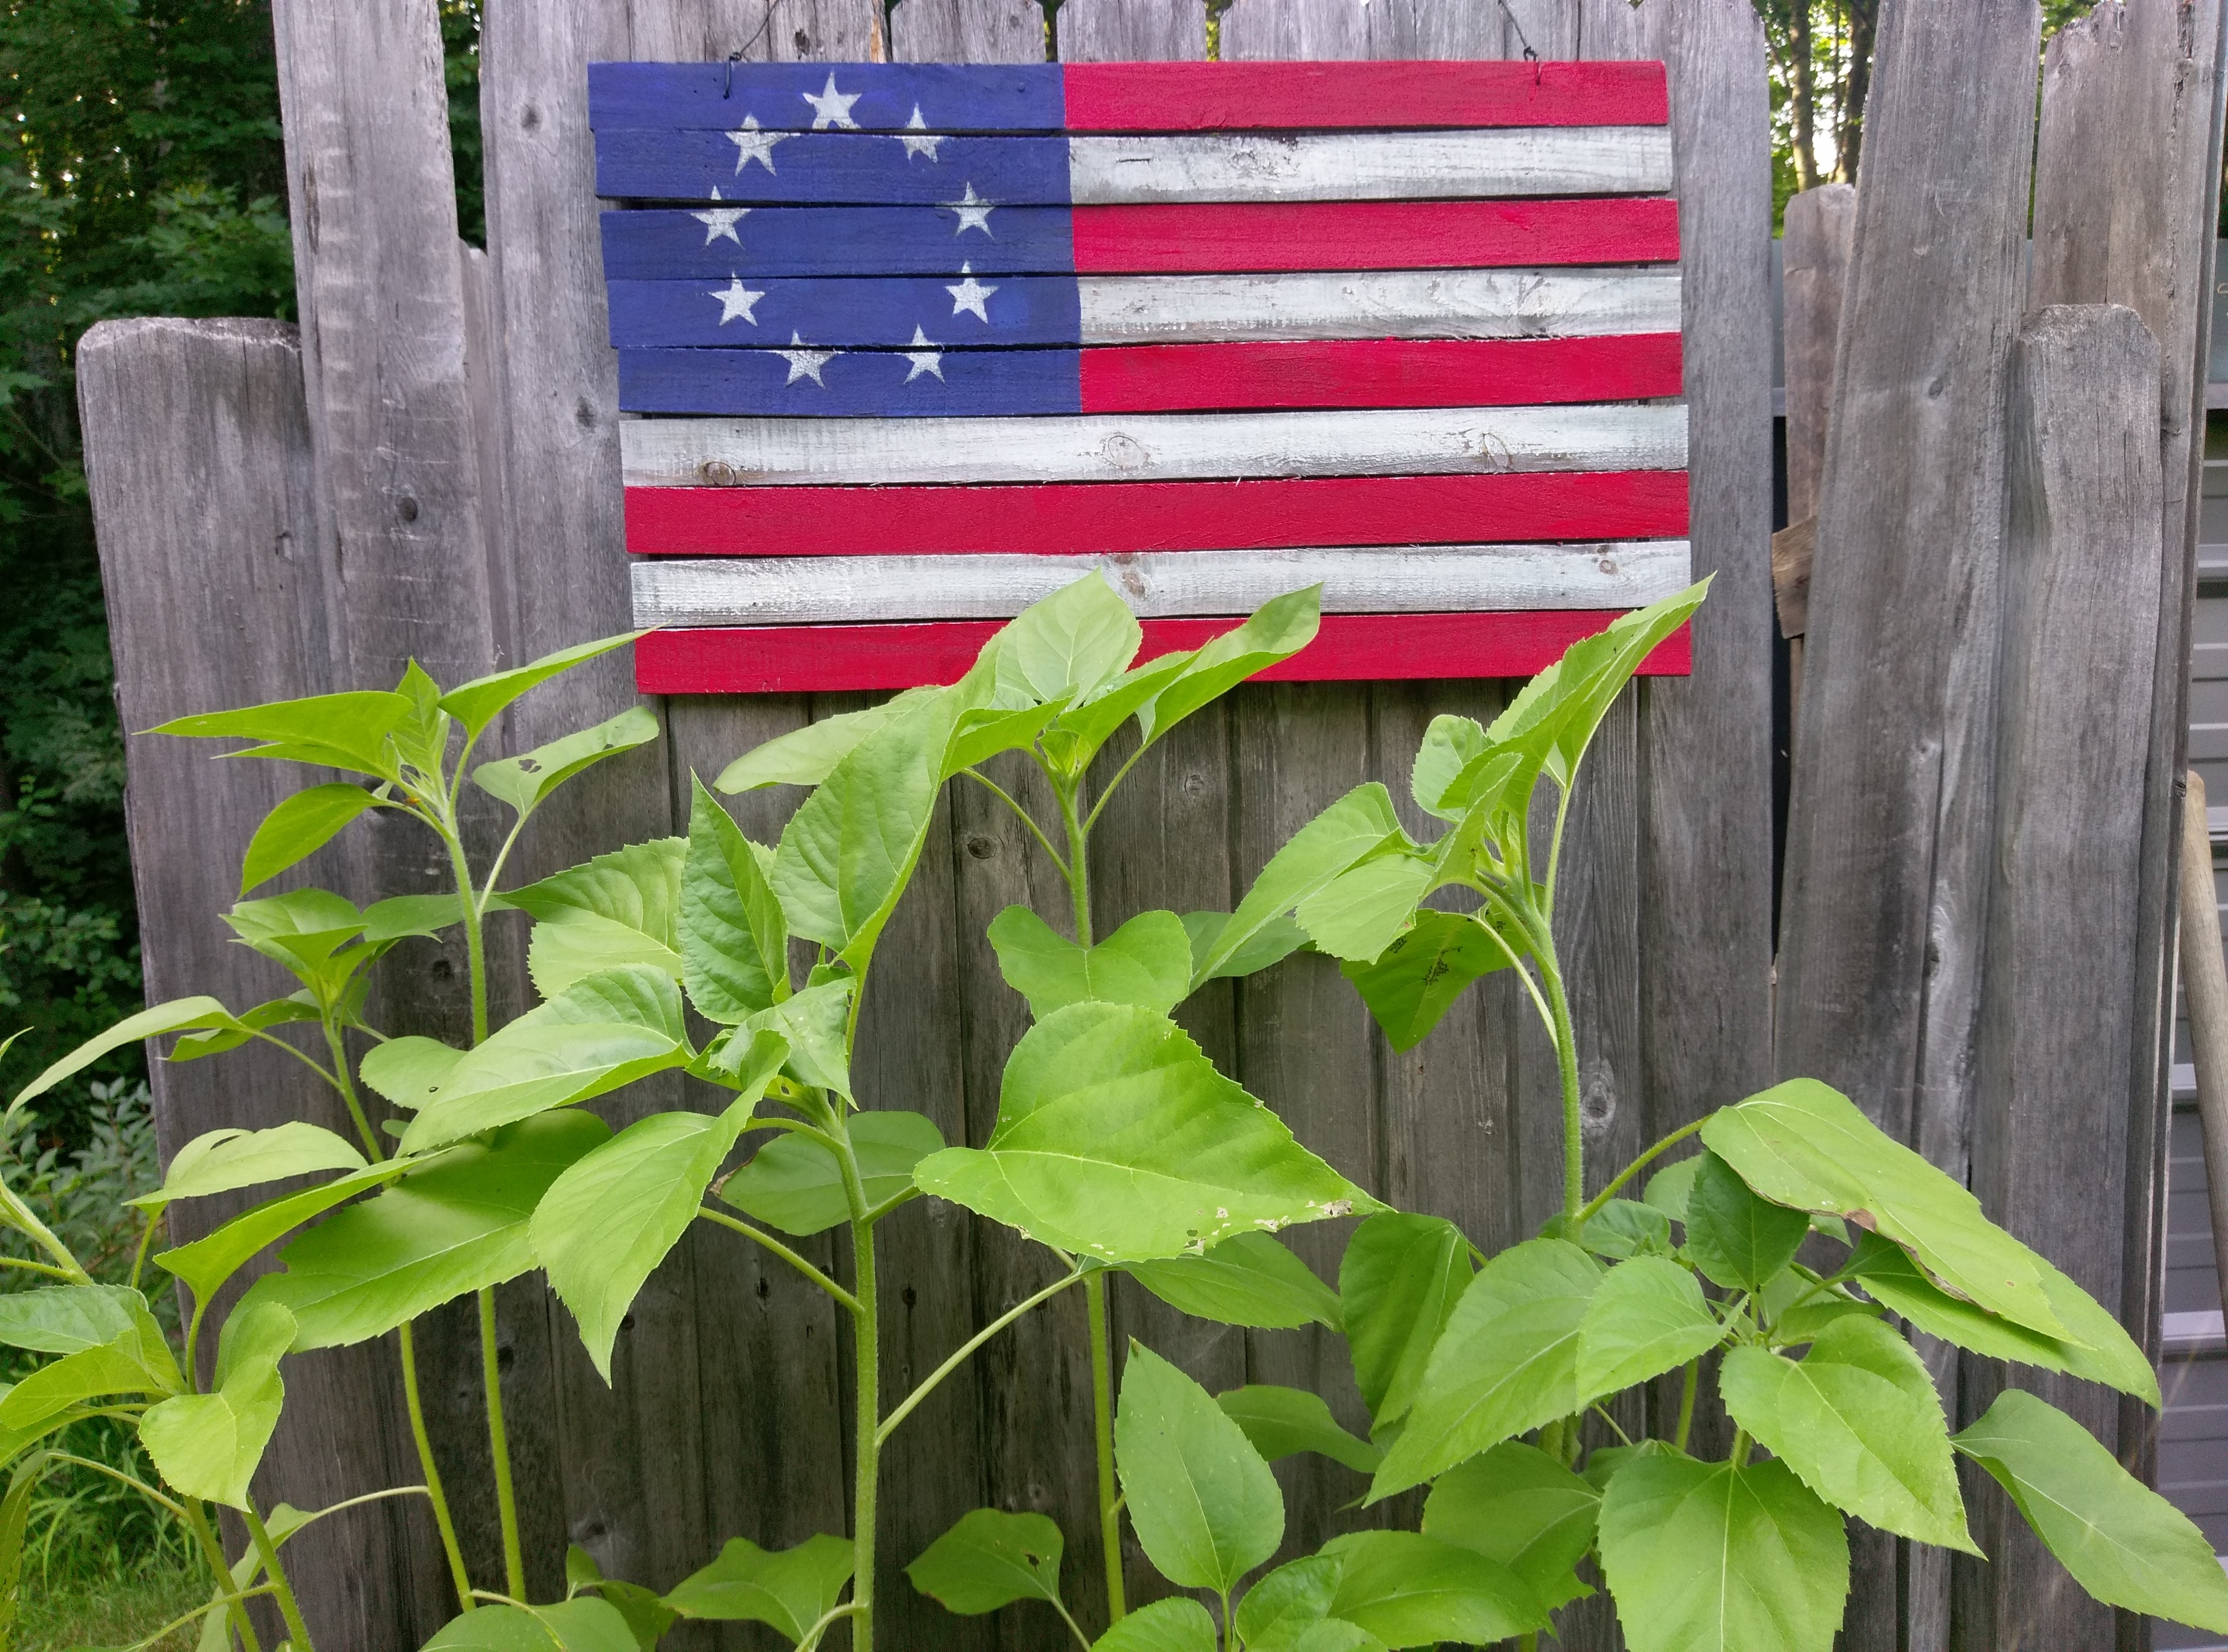
plant, leaf, flower, green, botany, agriculture, garden, flowering plant